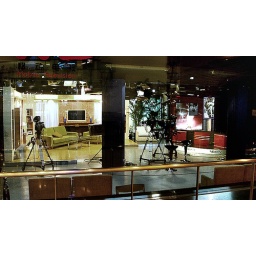
Mobile television in tv tower